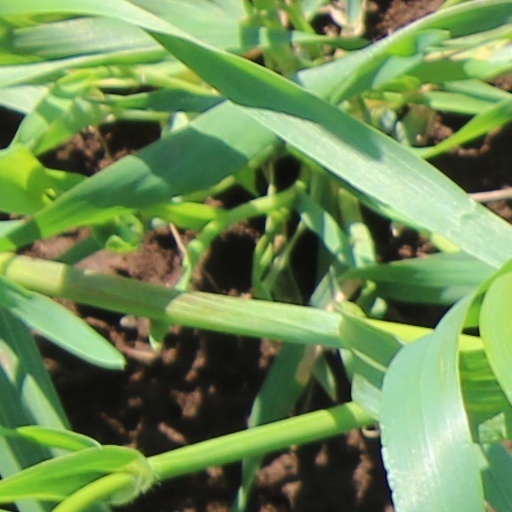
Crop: wheat